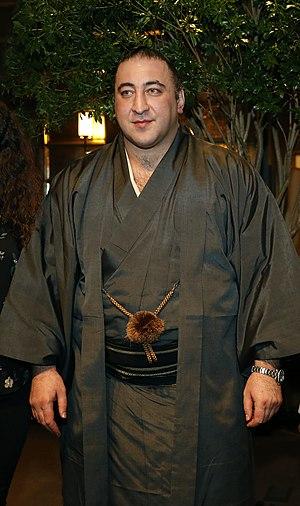
Tochinoshin Tsuyoshi, de son vrai nom Levan Gorgadze, est un lutteur sumo né à Mtskheta en Géorgie le 13 octobre 1987. Commençant sa carrière en mars 2006, il est membre de l'école Kasugano. Il atteint la première division en novembre 2008 juste deux ans après ses débuts. Son plus haut rang atteint est ōzeki. En janvier 2018, il remporte son premier yūshō, devenant ainsi le premier géorgien à accomplir cet exploit.